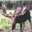
Label: deer